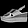
Label: Sandal